Greater Tokyo Area

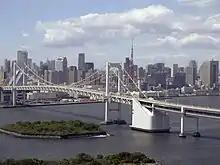
Special wards of Tokyo

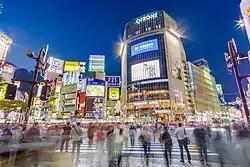
Shibuya

Central Tokyo, situated in the eastern portion of Tokyo Metropolis, was once incorporated as Tokyo City, which was dismantled during World War II. Its subdivisions have been reclassified as . The twenty three special wards currently have the legal status of cities, with individual mayors and city councils, and they call themselves "cities" in English. However, when listing Japan's largest cities, Tokyo's twenty three wards are often counted as a single city.